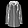
Label: Coat